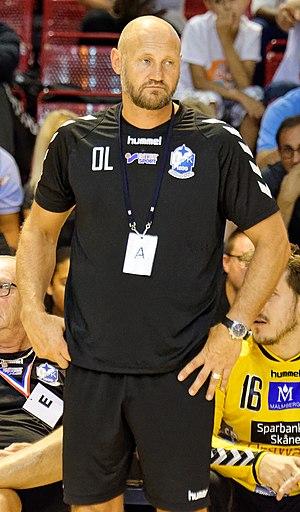
Rencontre du challenge Marrane 2016 entre l'US Ivry et les danois de IFK Kristianstad. A la Halle Carpentier (Paris 13e), le 04 septembre 2016.
Ola Lindgren, né le 29 février 1964 à Halmstad, est un ancien joueur de handball suédois devenu entraîneur. International suédois de handball lors de la domination de cette équipe dans les années 1990, il est ainsi quadruple champion d'Europe, double champion du monde et triple médaillé d'argent aux Jeux olympiques.